West Sumatra

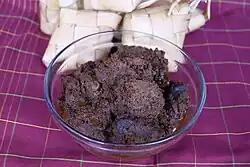

Padang food is the cuisine of the Minangkabau people. Padang food is famous for its rich taste of succulent coconut milk and spicy chili. Minang cuisine put much emphasis in three elements; "gulai" (curry), "lado" (chili pepper) and "bareh" (rice). No traditional Padang meal is complete without the three—spicy chili sauce, thick curry, and perfect steamed rice. Among the cooking traditions in Indonesian cuisine, Minangkabau cuisine and most of Sumatran cuisine, demonstrate Indian and Middle Eastern influences, with dishes cooked in curry sauce with coconut milk and the heavy use of spices mixture.